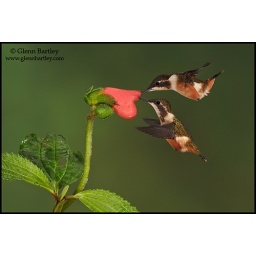
Purple-throated Woodstar hummingbird (Calliphlox mitchellii) feeding at a flower while flying in the Tandayapa Valley of Ecuador.